Constantin Cheianu

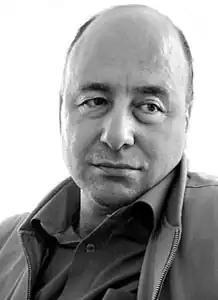
Cheianu in 2015

Constantin Cheianu (born 21 September 1959) is a writer, playwright, prose writer, publicist, actor and TV anchor and journalist from the Republic of Moldova. As a dramaturg at the National Theatre in Chişinău, he adapted multiple novels for the stage. In 1993, together with the movie director Alexandru Vasilache he became co-founder of the Pocket Theatre. Together with Anatol Durbala he leads the show "Ora de Ras" at Jurnal TV.